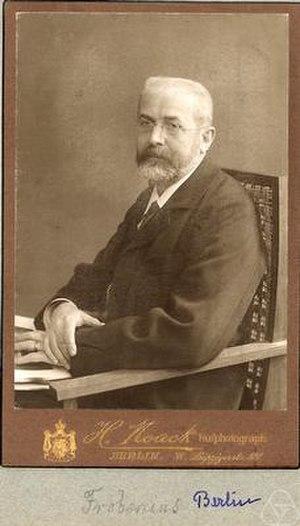
En mathématiques, l'endomorphisme de Frobenius, nommé ainsi en l'honneur de Georg Ferdinand Frobenius, est un endomorphisme d'anneau commutatif défini de façon naturelle à partir de la caractéristique.
En mathématiques, et plus précisément dans le cadre de la théorie des représentations d'un groupe fini, la formule de réciprocité de Frobenius est une reformulation, en matière de fonctions centrales, de la situation d'adjonction entre l'induction et la restriction pour les représentations d'un groupe fini et d'un sous-groupe.
En mathématiques et plus précisément en théorie des groupes, la théorie des représentations d'un groupe fini traite des représentations d'un groupe G dans le cas particulier où G est un groupe fini.
En mathématiques le caractère d'une représentation d'un groupe fini est un outil utilisé pour analyser les représentations d'un groupe fini.